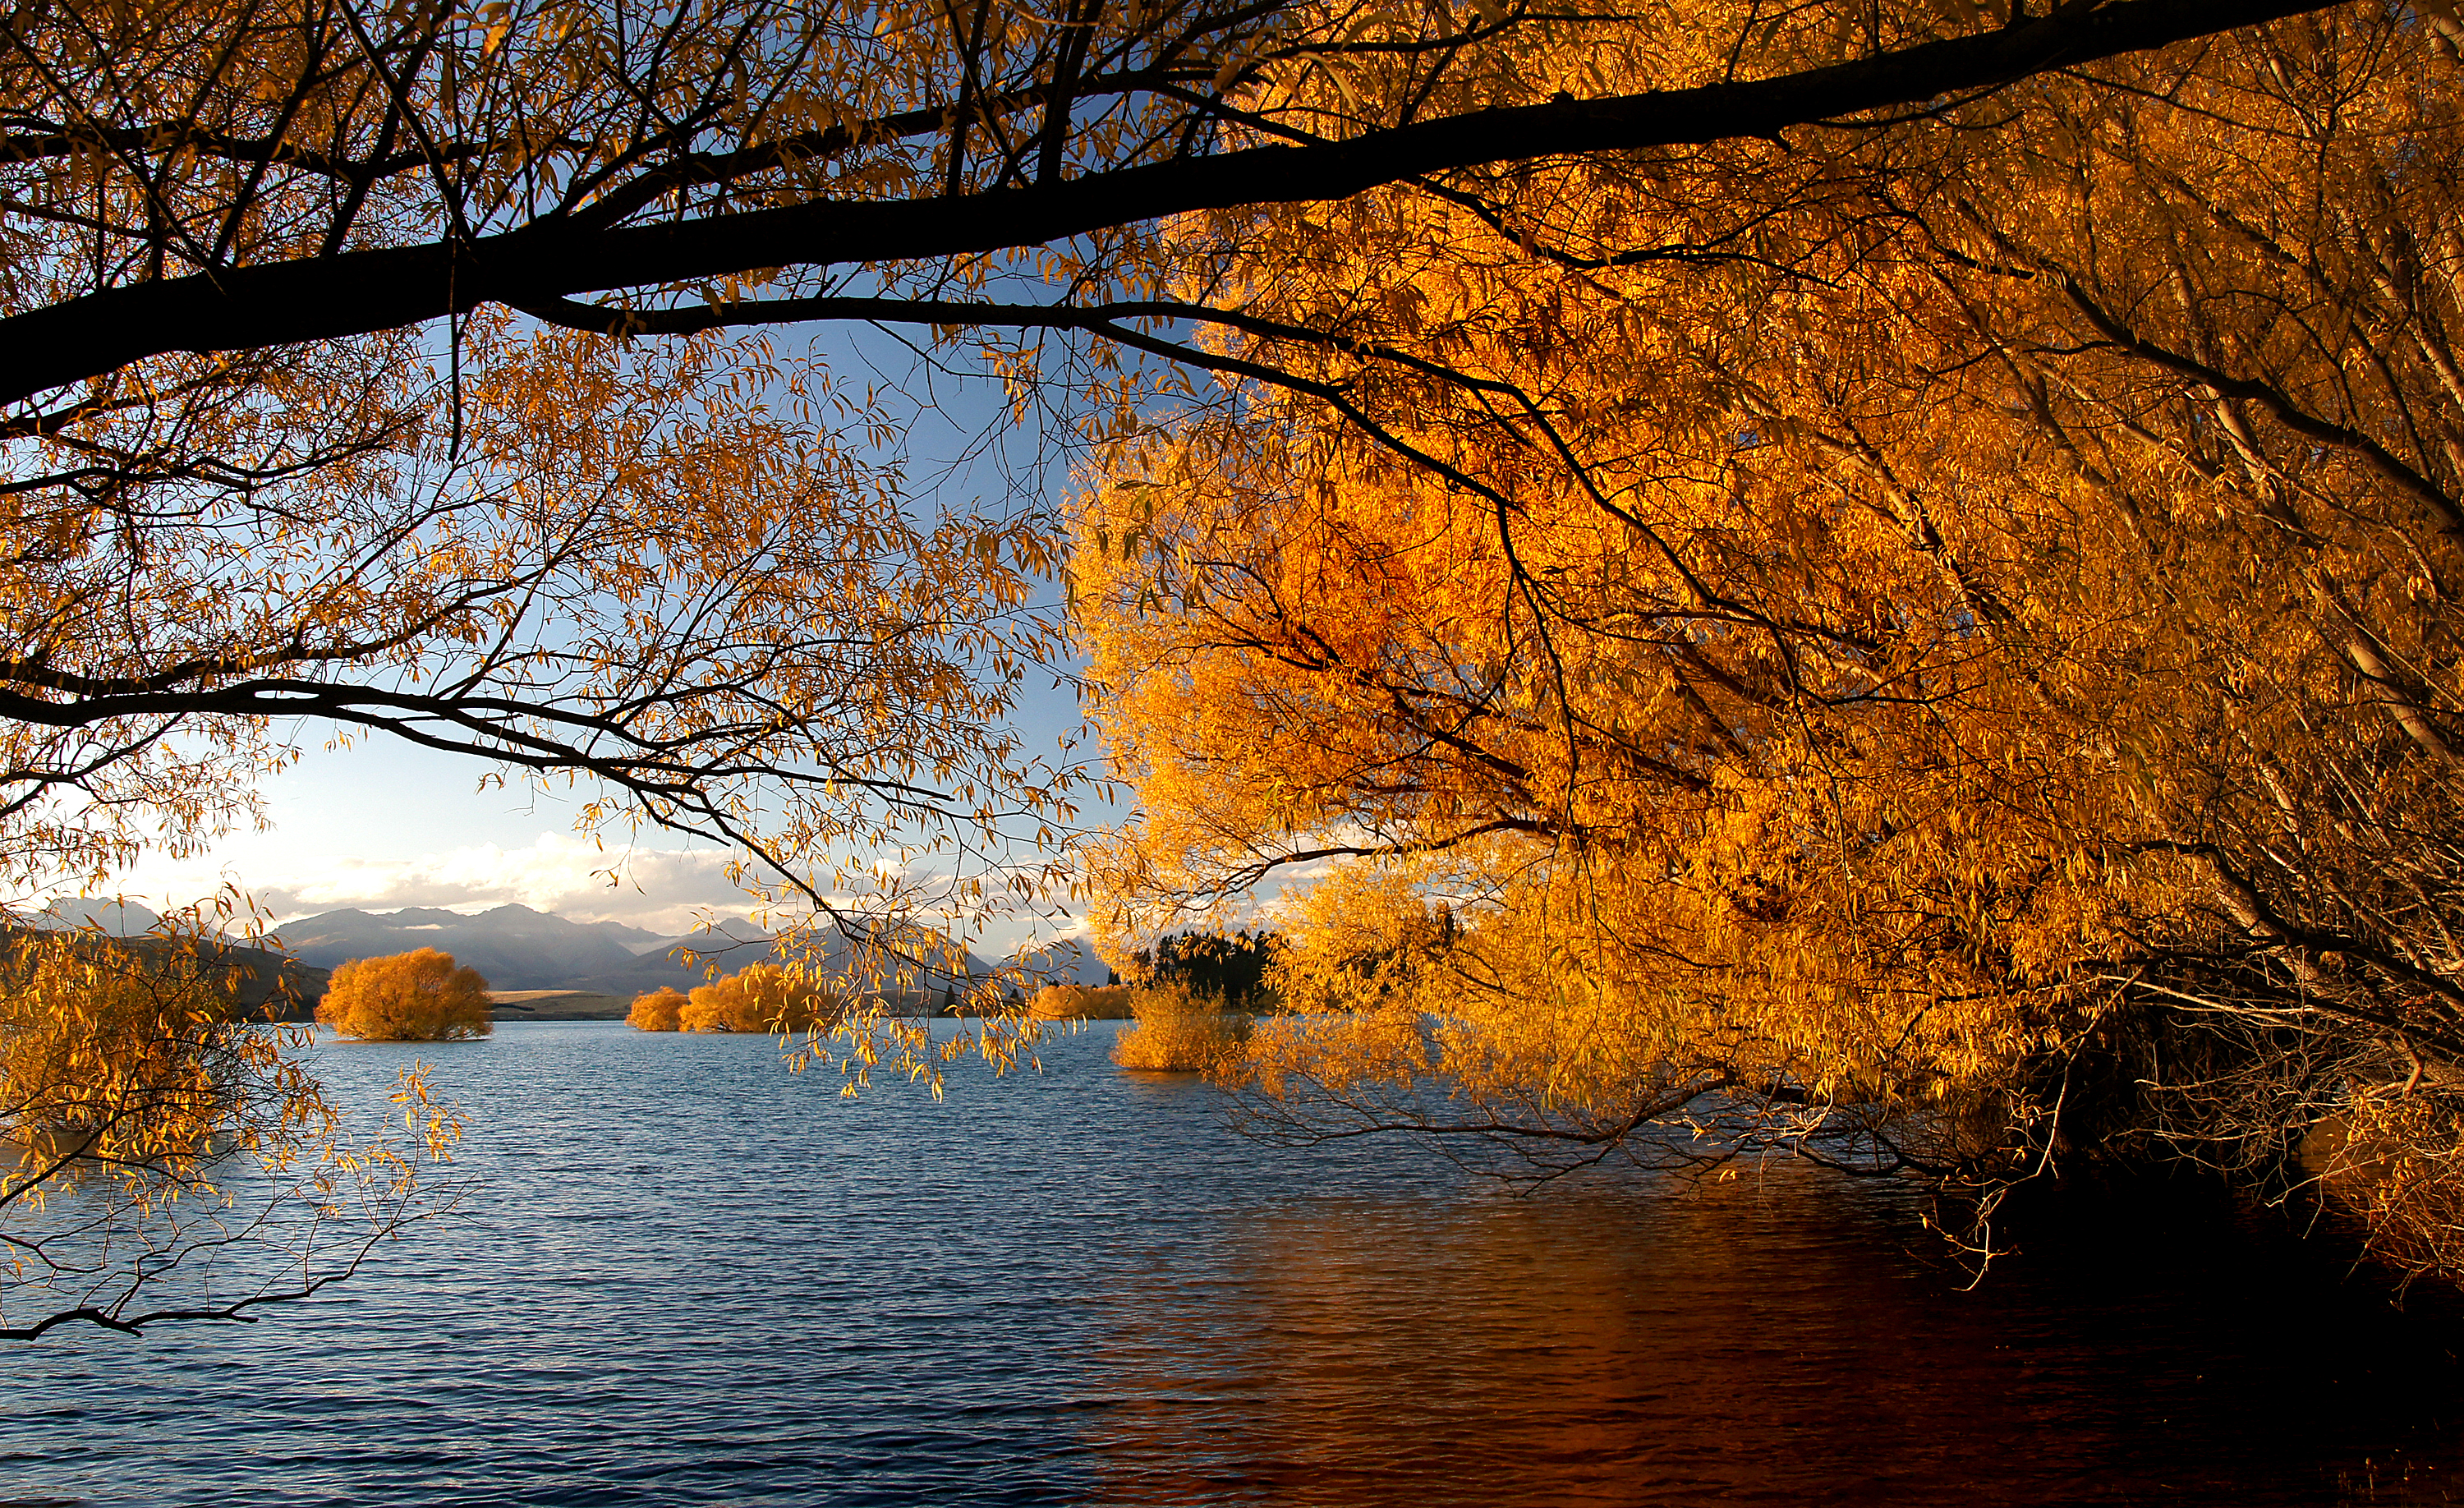
landscape, tree, nature, branch, plant, sunlight, morning, leaf, flower, river, reflection, autumn, season, laketekapo, fourseasons, sonydslra580, woody plant